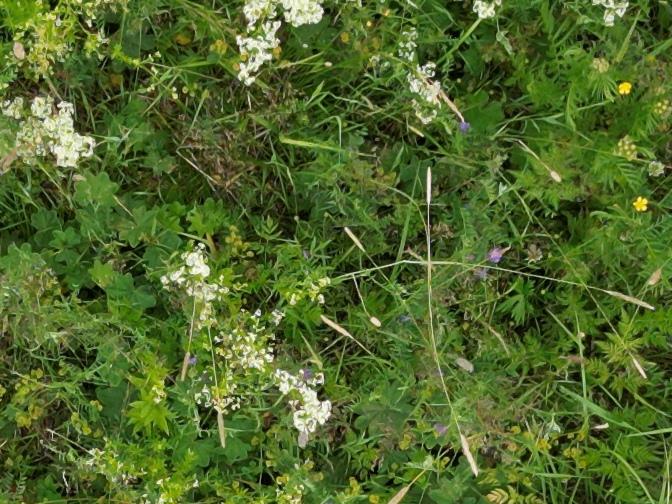
Flowers visible: yarrow flowers, yarrow flowers, yarrow flowers, yarrow flowers, yarrow flowers, yarrow flowers, yarrow flowers, yarrow flowers, yarrow flowers, yarrow flowers, yarrow flowers, yarrow flowers, yarrow flowers